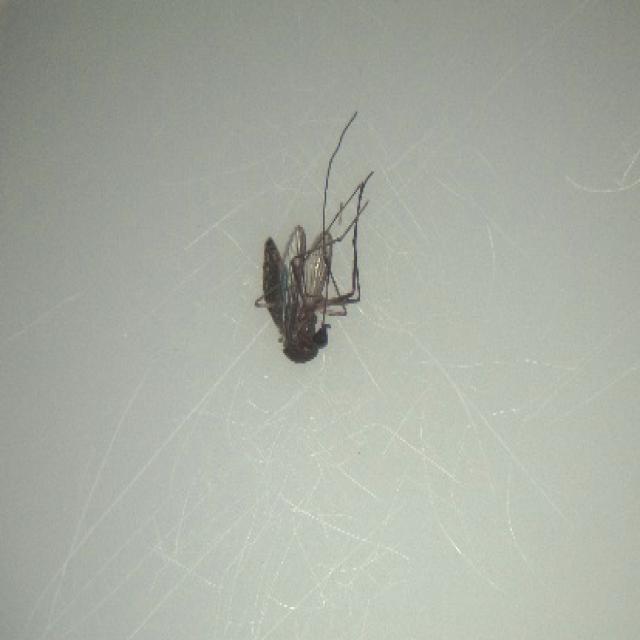
Species: culex_tritaeniorhynchus